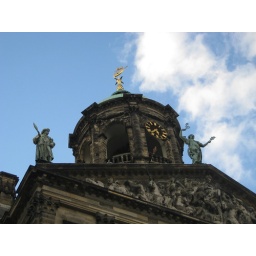
This clock tower was on a building near Dam Square.